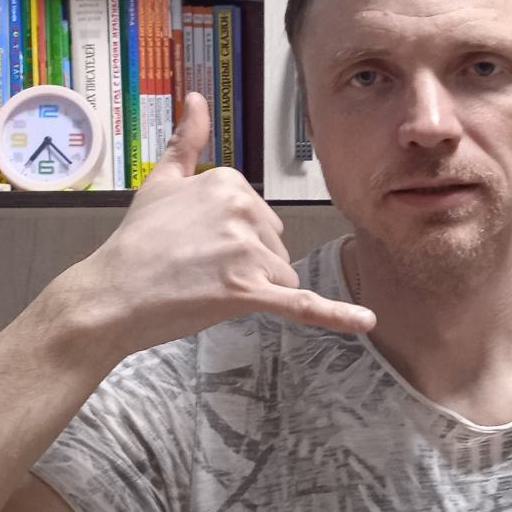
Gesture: call